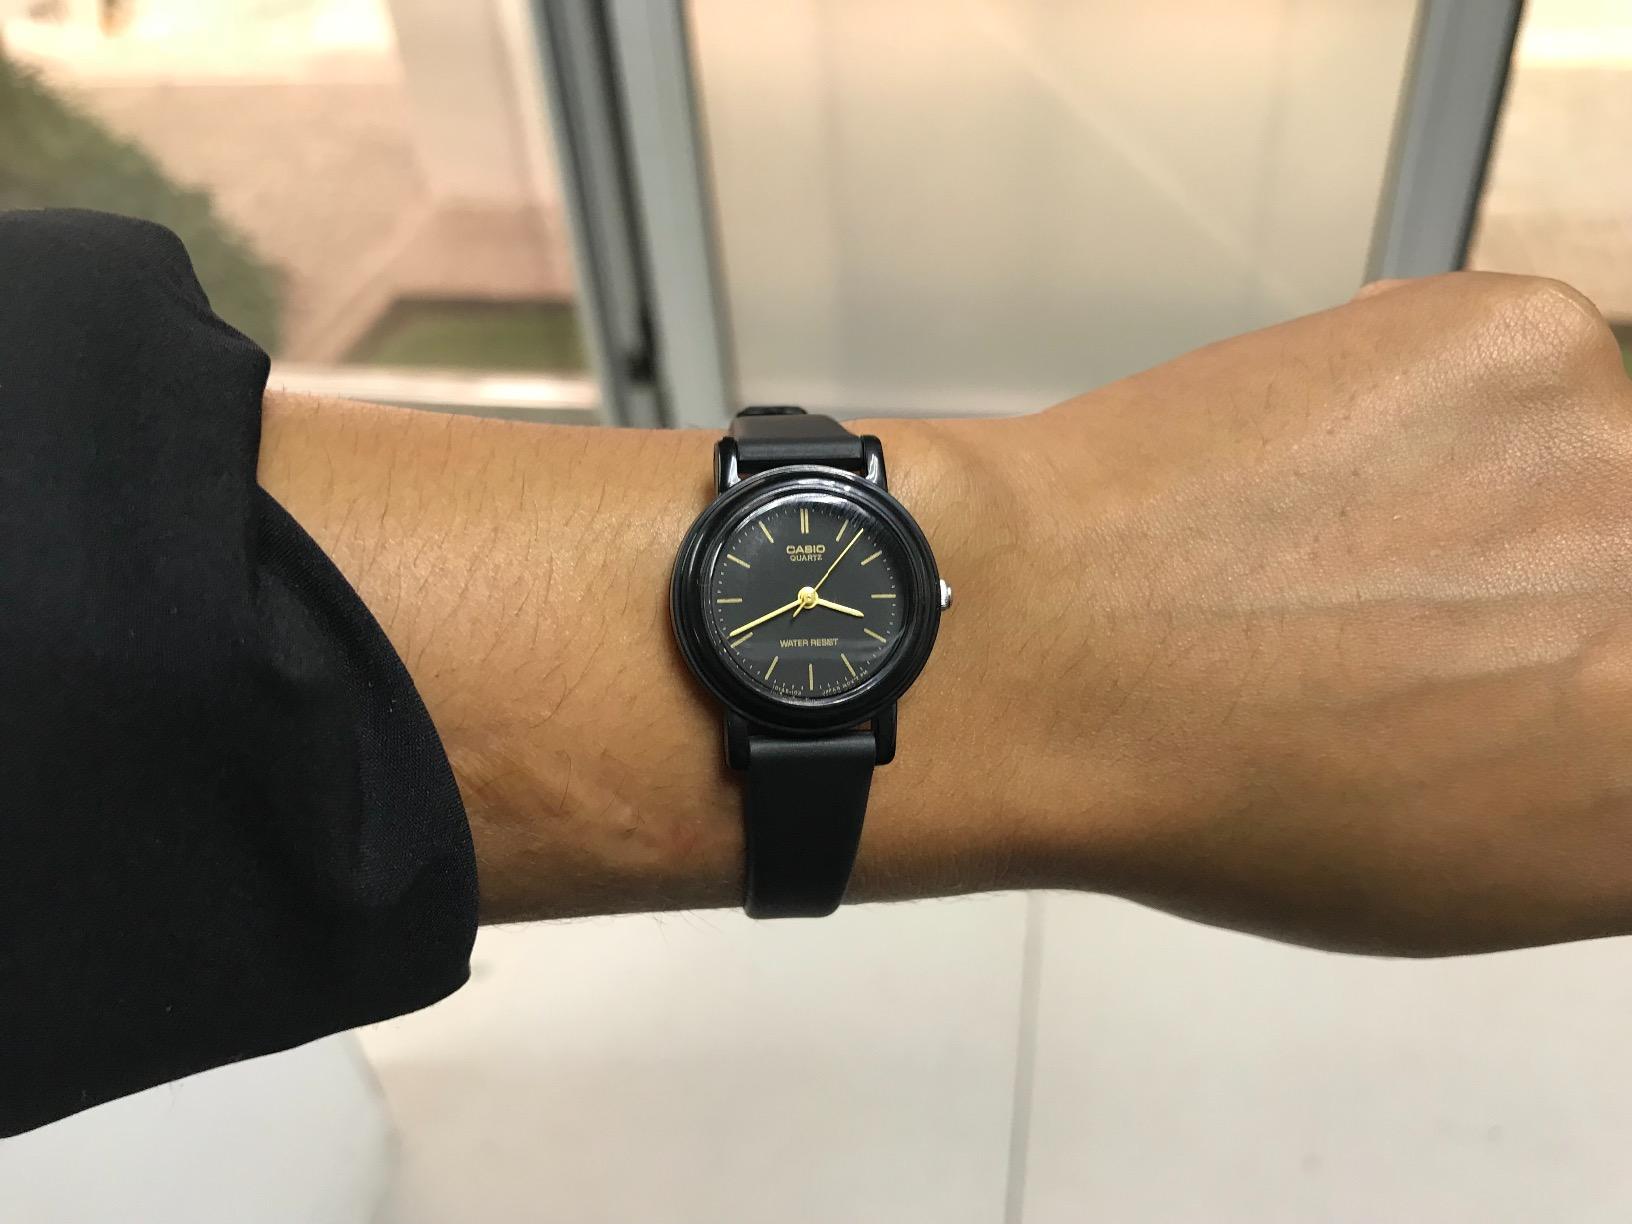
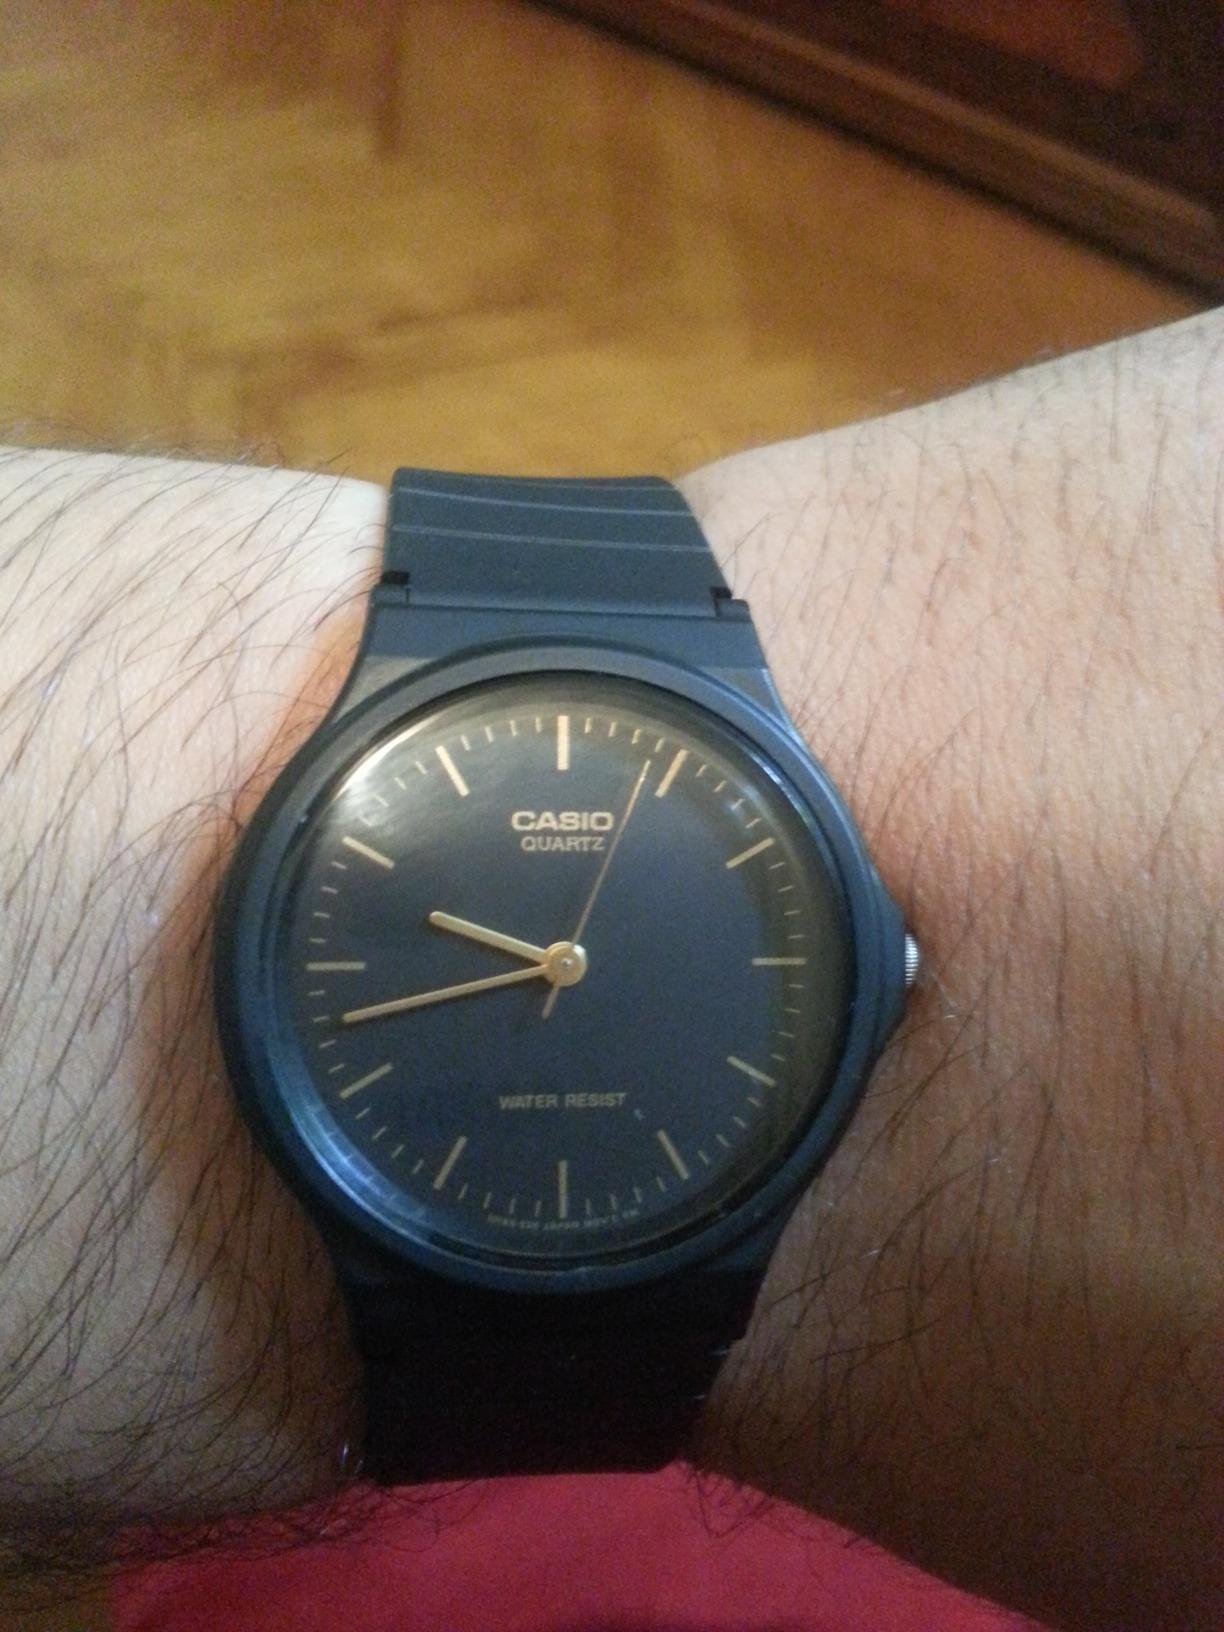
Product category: accessories_watch
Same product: no